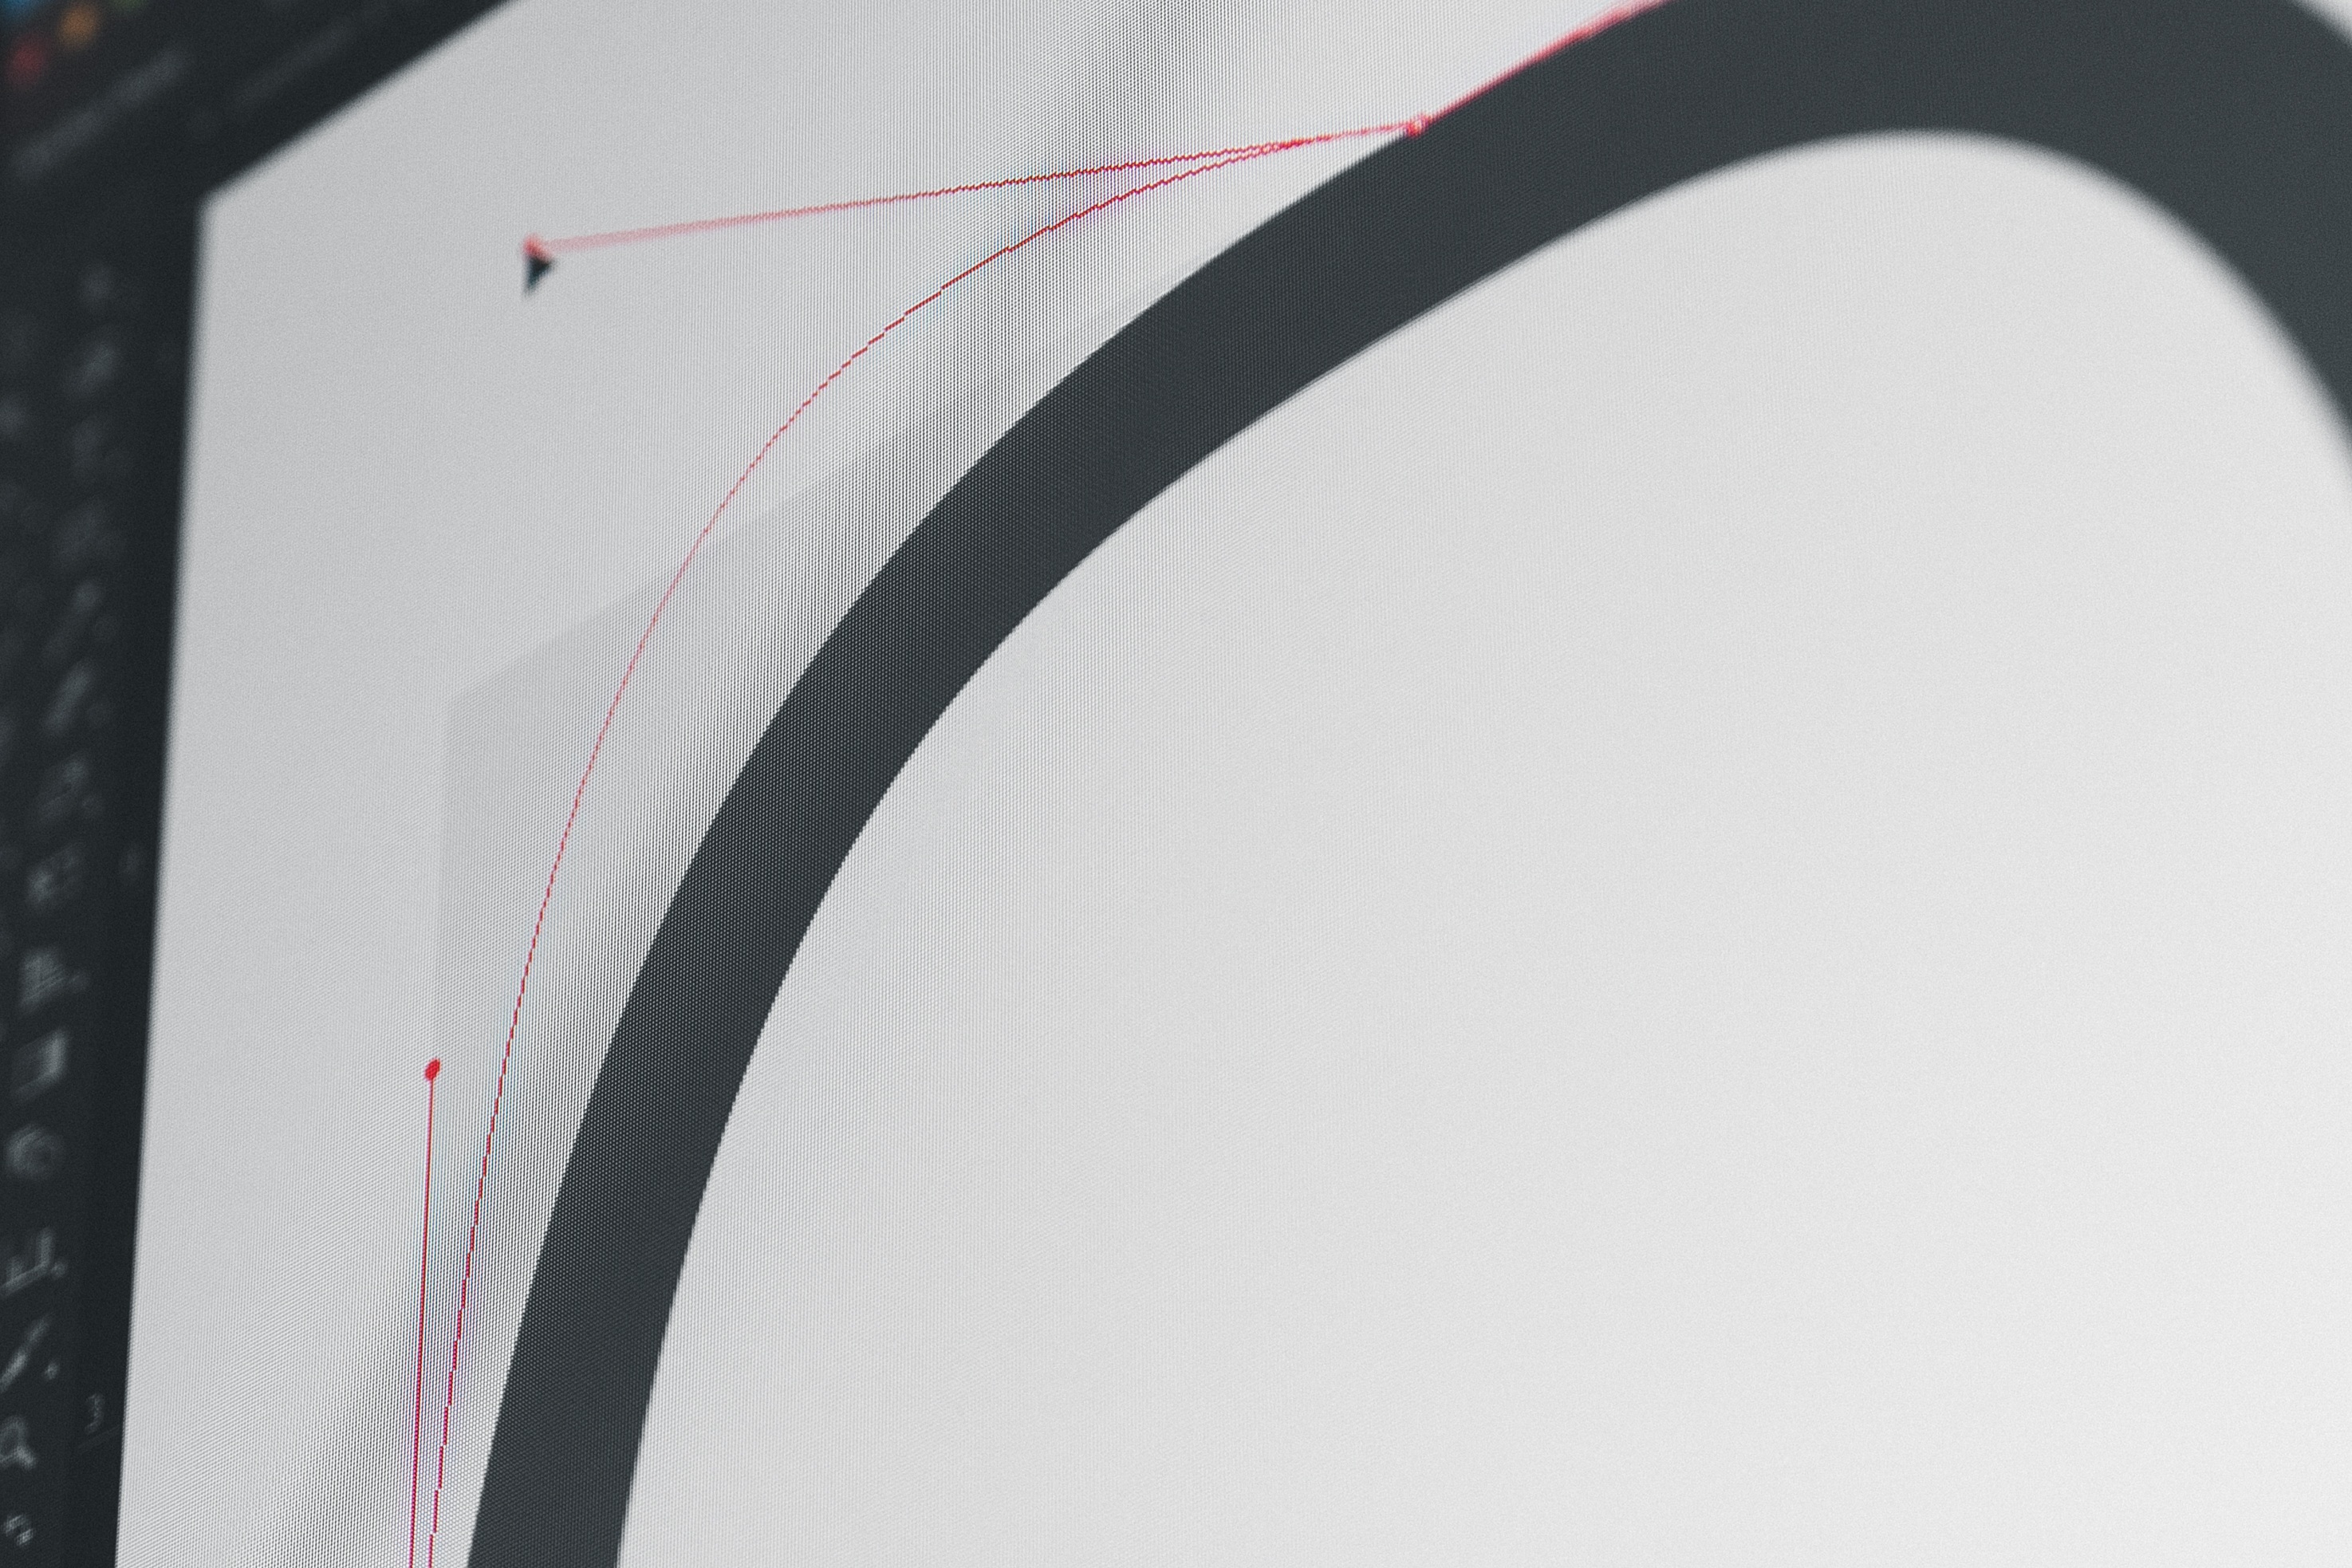
laptop, computer, mobile, wing, technology, white, wheel, web, line, symbol, surfboard, office, communication, business, circle, monitor, art, design, sunglasses, glasses, digital, eyewear, flat, graphic, icon, shape, network, development, surfing equipment and supplies